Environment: real
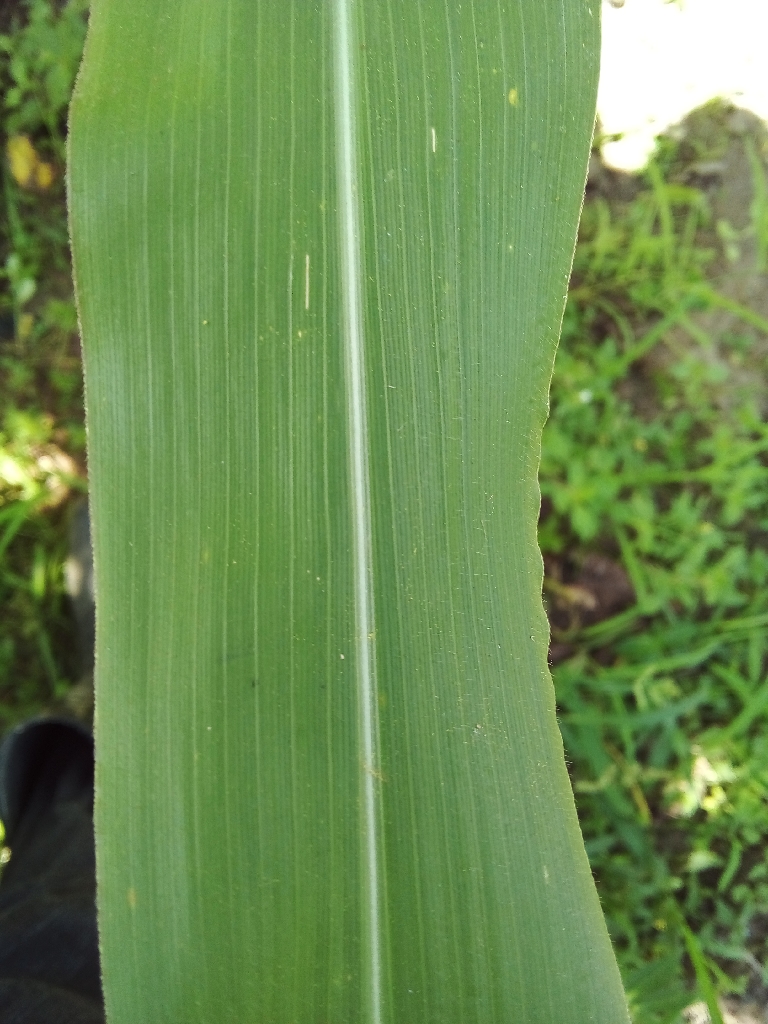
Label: healthy